Busy work

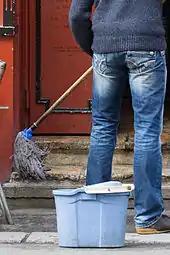
Chores such as mopping outdoors can be busy work.

Busy work (also known as make-work and busywork) is an activity that is undertaken to pass time and stay busy but in and of itself has little or no actual value. Busy work occurs in business, military and other settings, in situations where people may be required to be present but may lack the opportunities, skills or need to do something more productive. People may engage in busy work to maintain an appearance of activity, in order to avoid criticism of being inactive or idle.